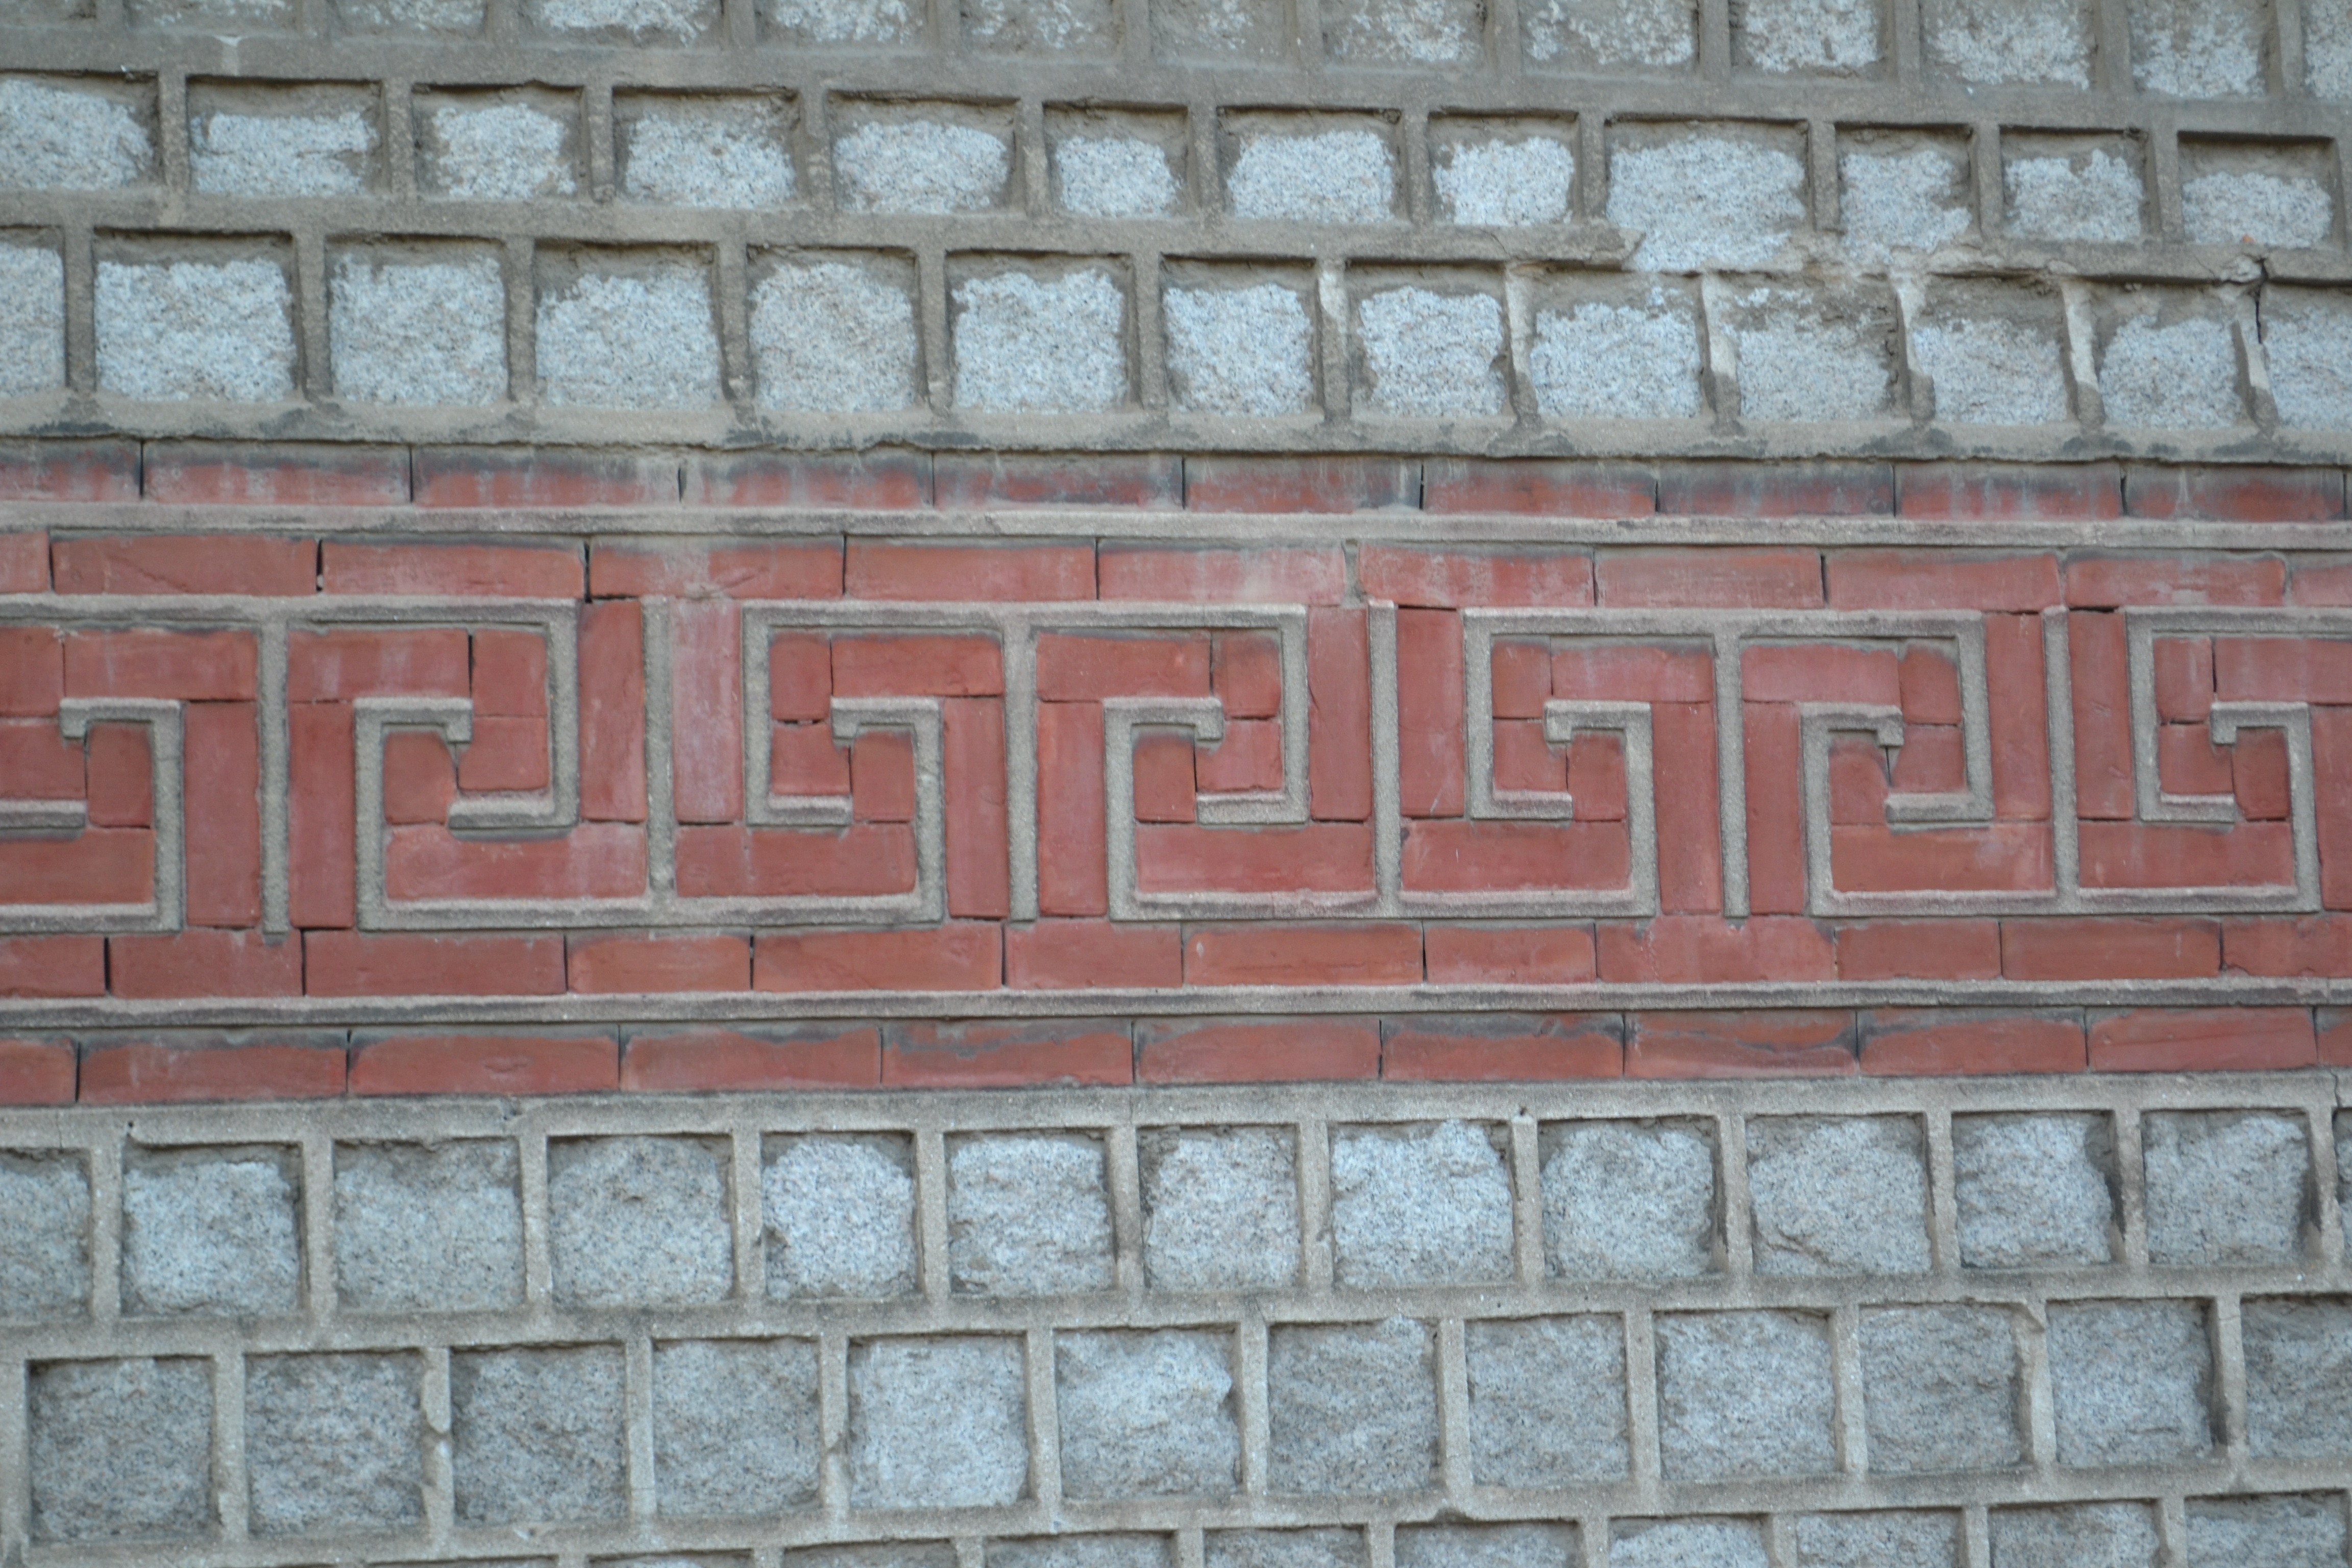
window, old, wall, pattern, facade, brick, material, art, beauty, culture, brickwork, republic of korea, road surface